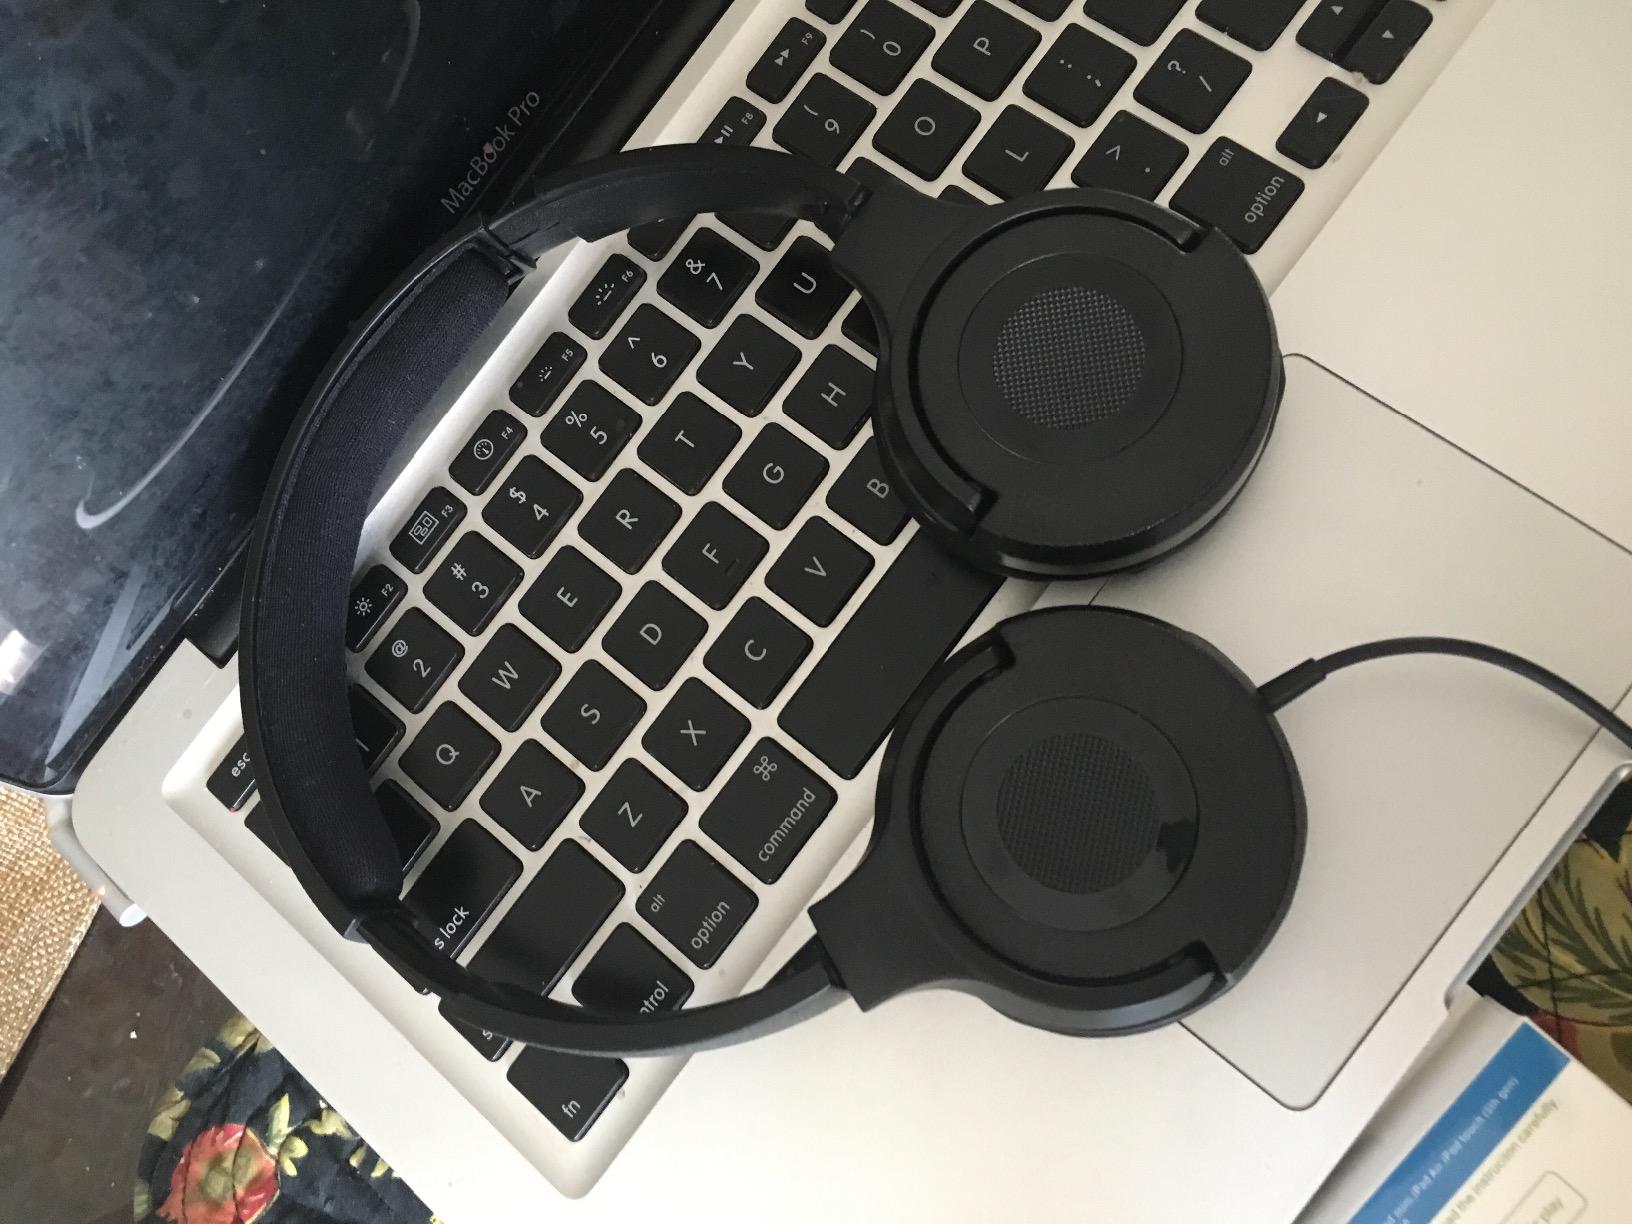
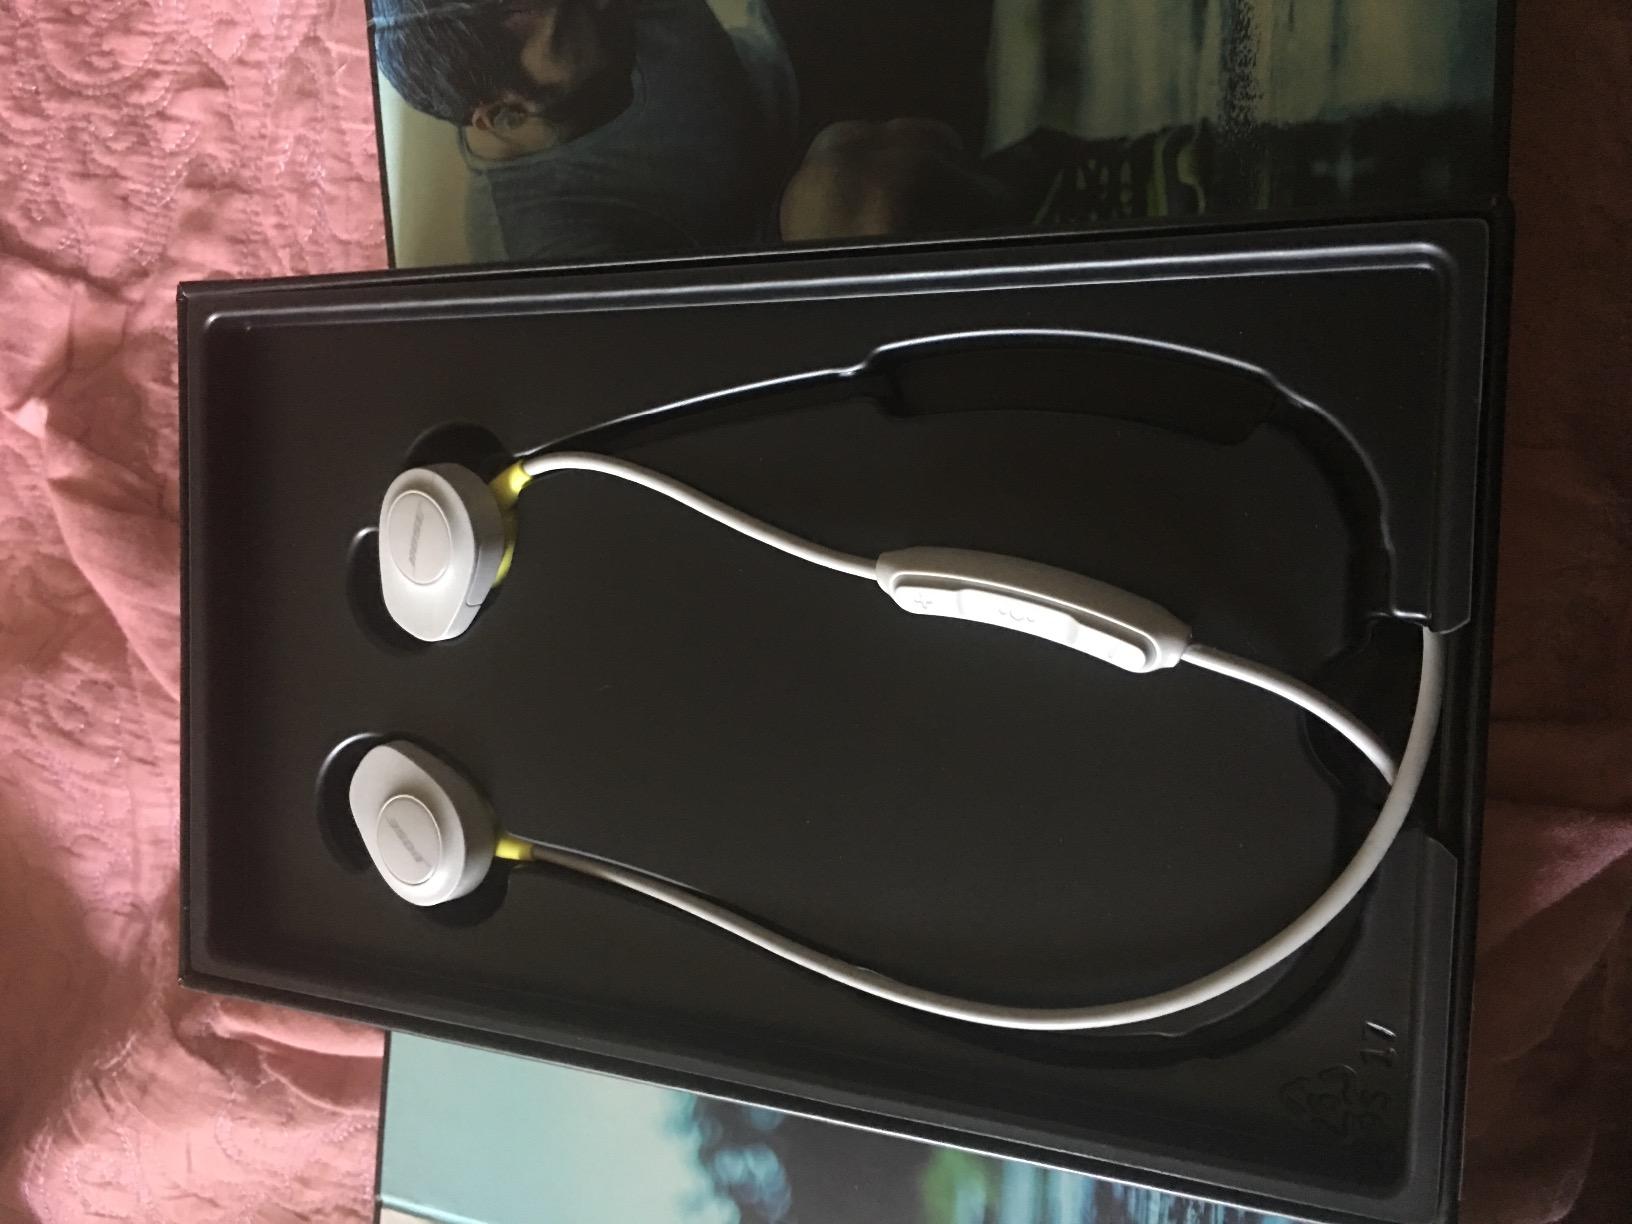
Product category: headphones
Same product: no